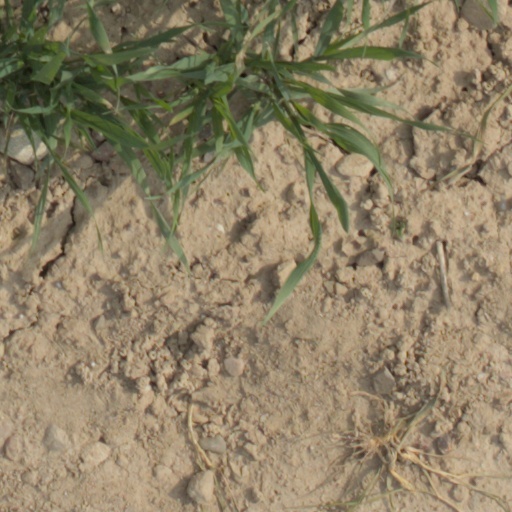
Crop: wheat